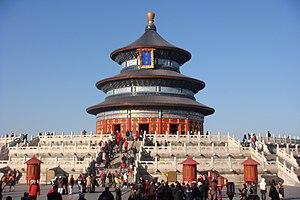
L’art chinois, recouvre l'ensemble des arts de culture chinoise dans le monde chinois et la diaspora. La conception occidentale de l'art est utilisée en Chine à l'époque moderne, dans son sens le plus large, pour aborder toutes les formes d'art pratiquées en Chine tout au long de son histoire.